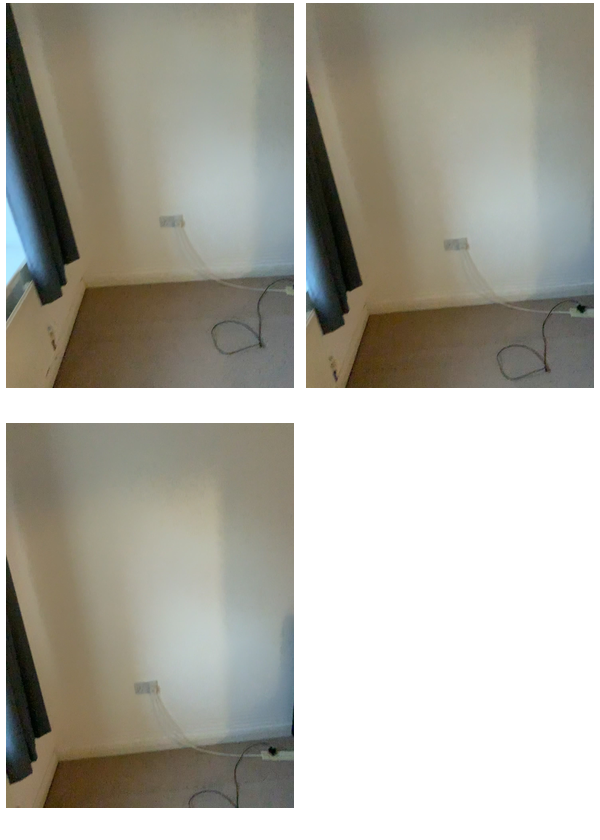Task instruction: Power on the power strip.
Answer: {"task_instruction": "Power on the power strip.", "nodes": ["electric outlet", "power_strip"], "edges": [{"functional_relationship": "providepower", "object1": "electric outlet", "object2": "power_strip", "spatial_relations": ["higher_than", "left_of", "behind"], "is_touching": false}], "action_type": "insert", "function_type": "power_supply"}